Awning

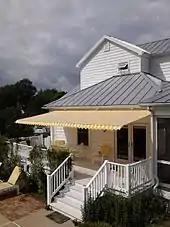
Retractable awning in Maryland, USA.

Retractable awnings are now becoming very popular with homeowners in the United States. They have been popular in Europe for many years, due to higher energy costs and lack of air conditioning.